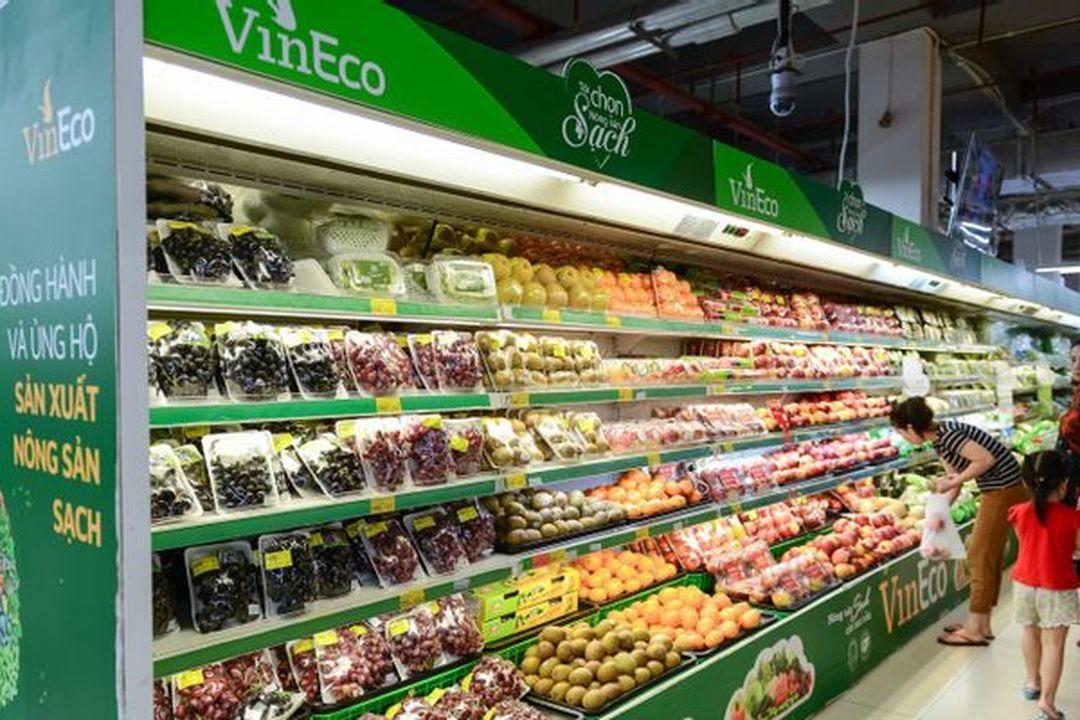
có nhiều mặt hàng hoa quả được bày bán ở trên kệ hàng